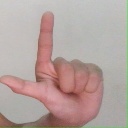
अक्षर: ल